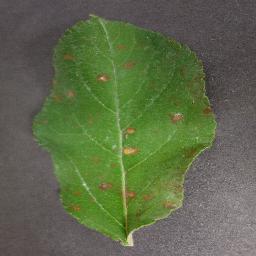
Label: Apple___Cedar_apple_rust